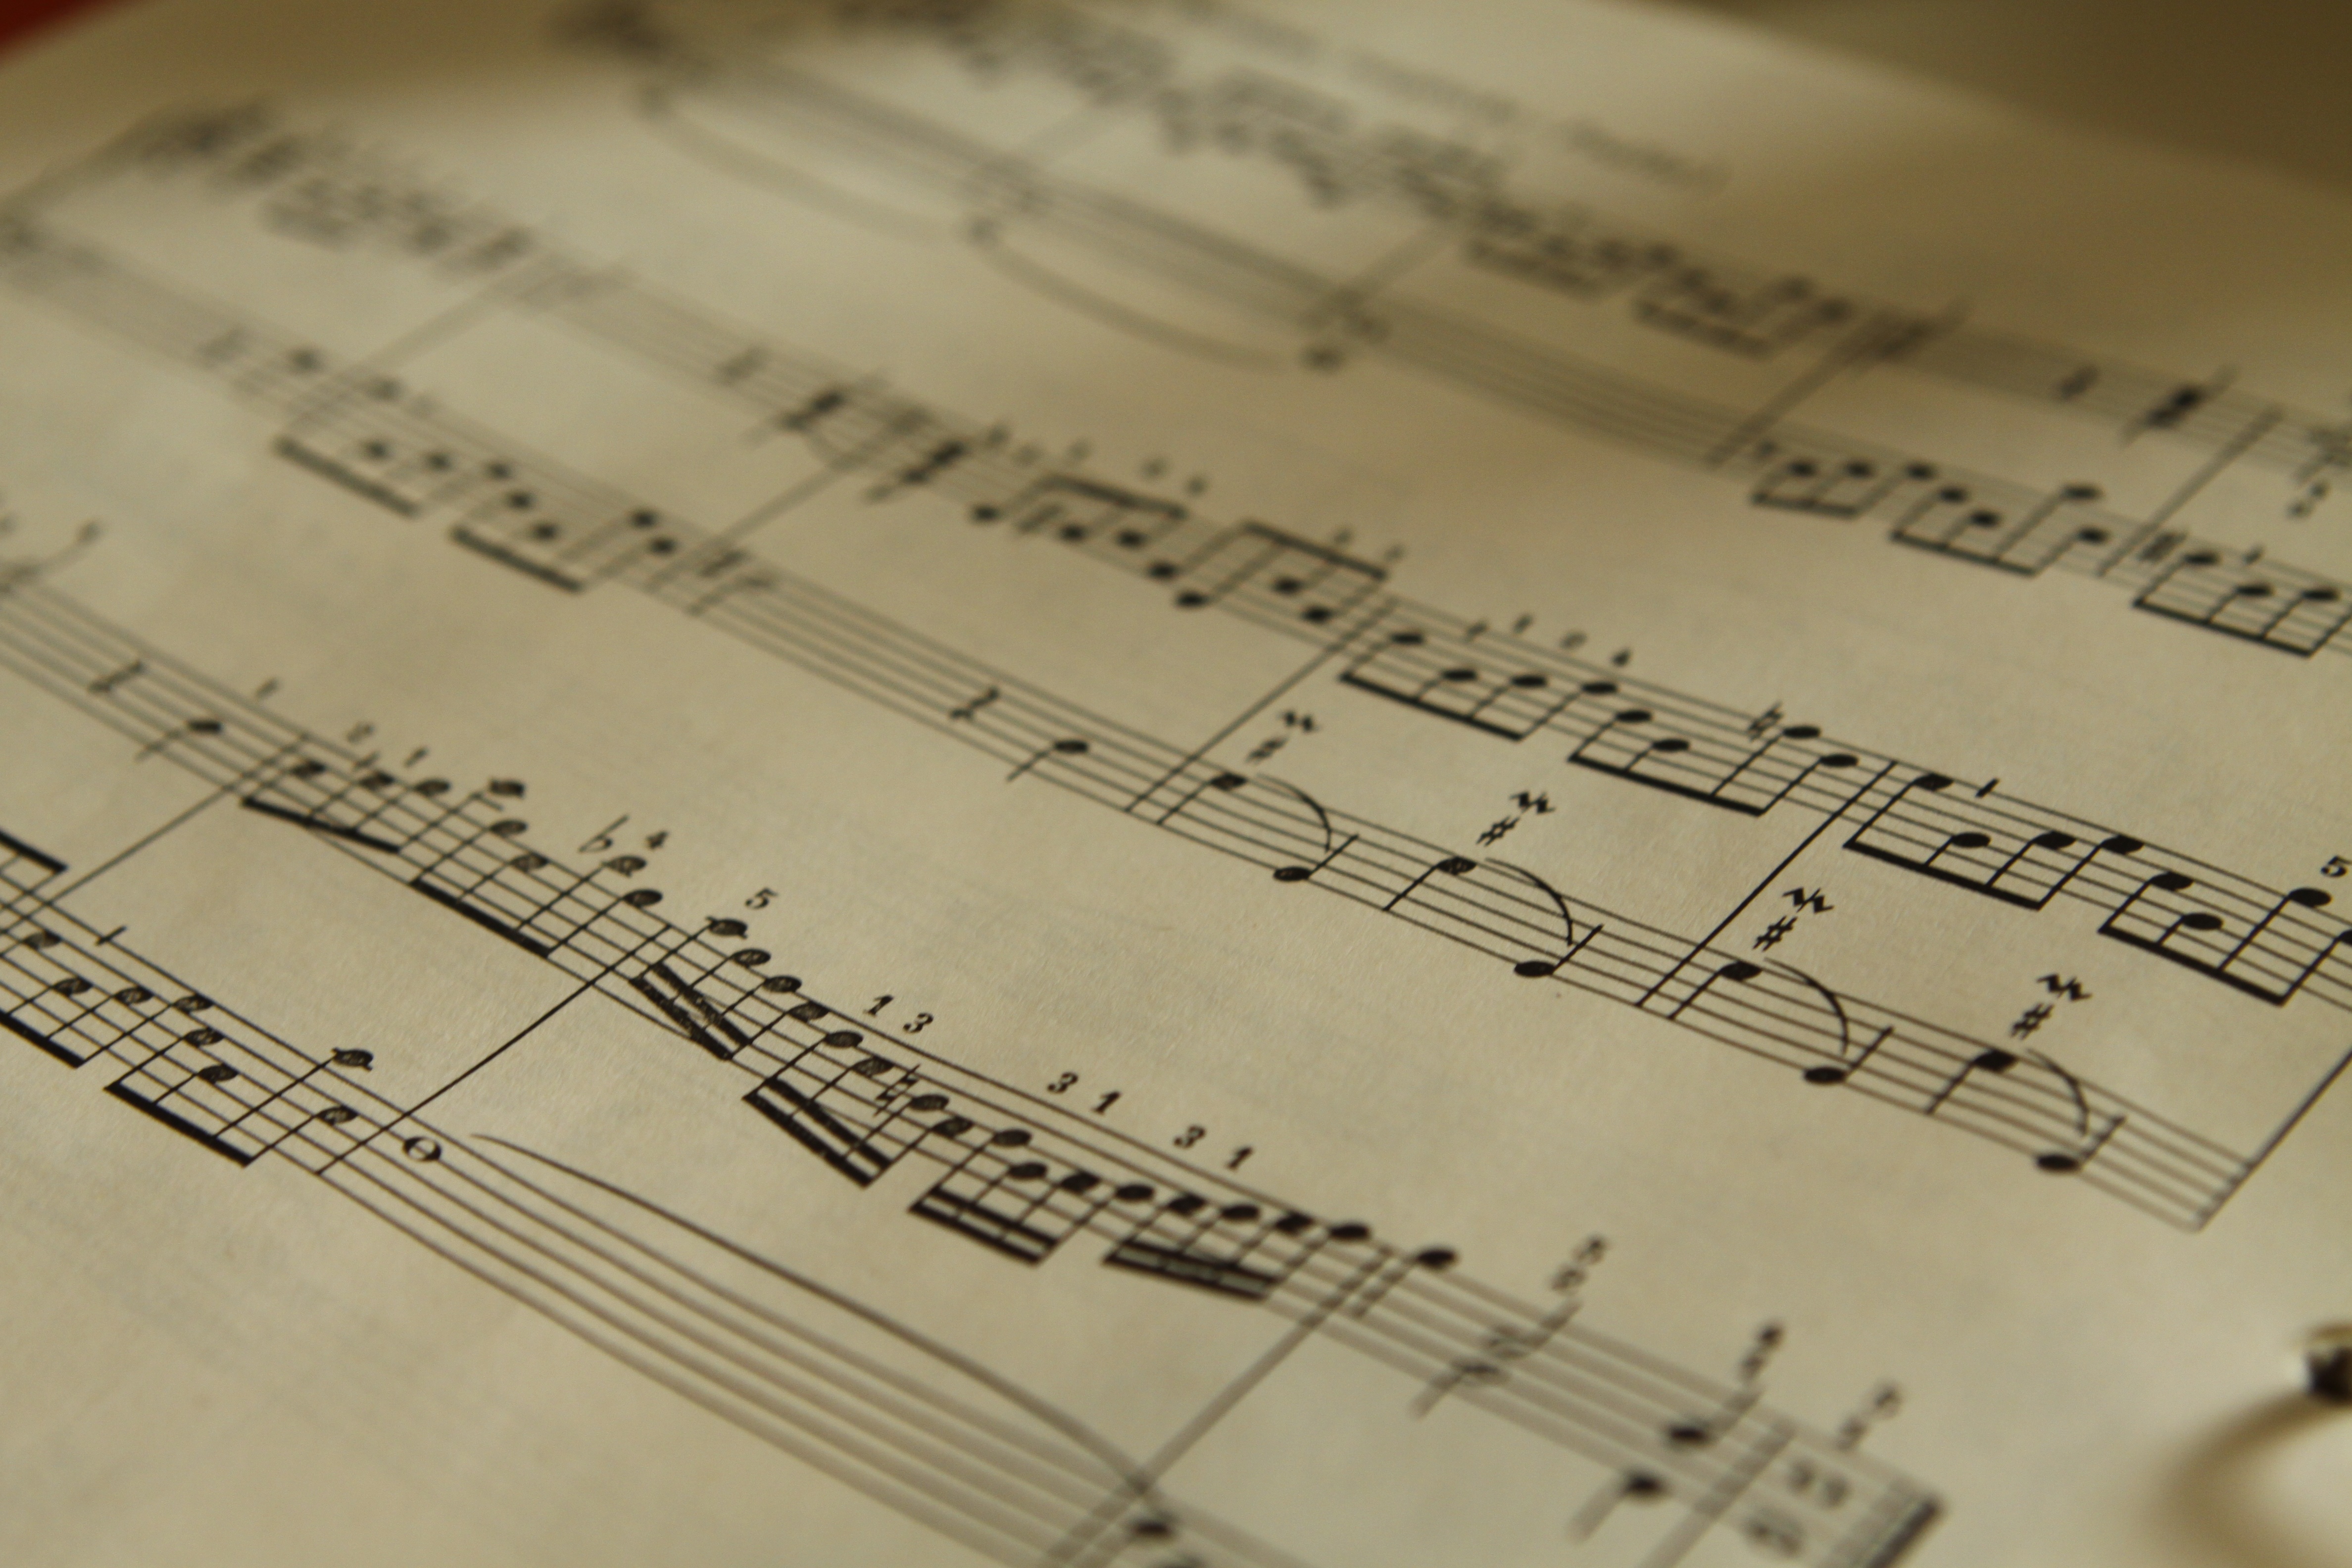
writing, music, number, pattern, line, musical instrument, sheet music, font, sketch, drawing, design, text, handwriting, document, shape, melody, musical note